Solveig Fiske

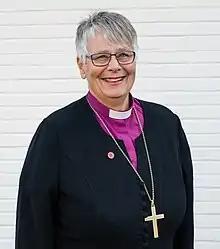

Solveig Margrete Fiske (born 26 October 1952) is a theologian and bishop emerita in the Church of Norway, serving as the bishop of Hamar between 2006 and 2022, when she retired.